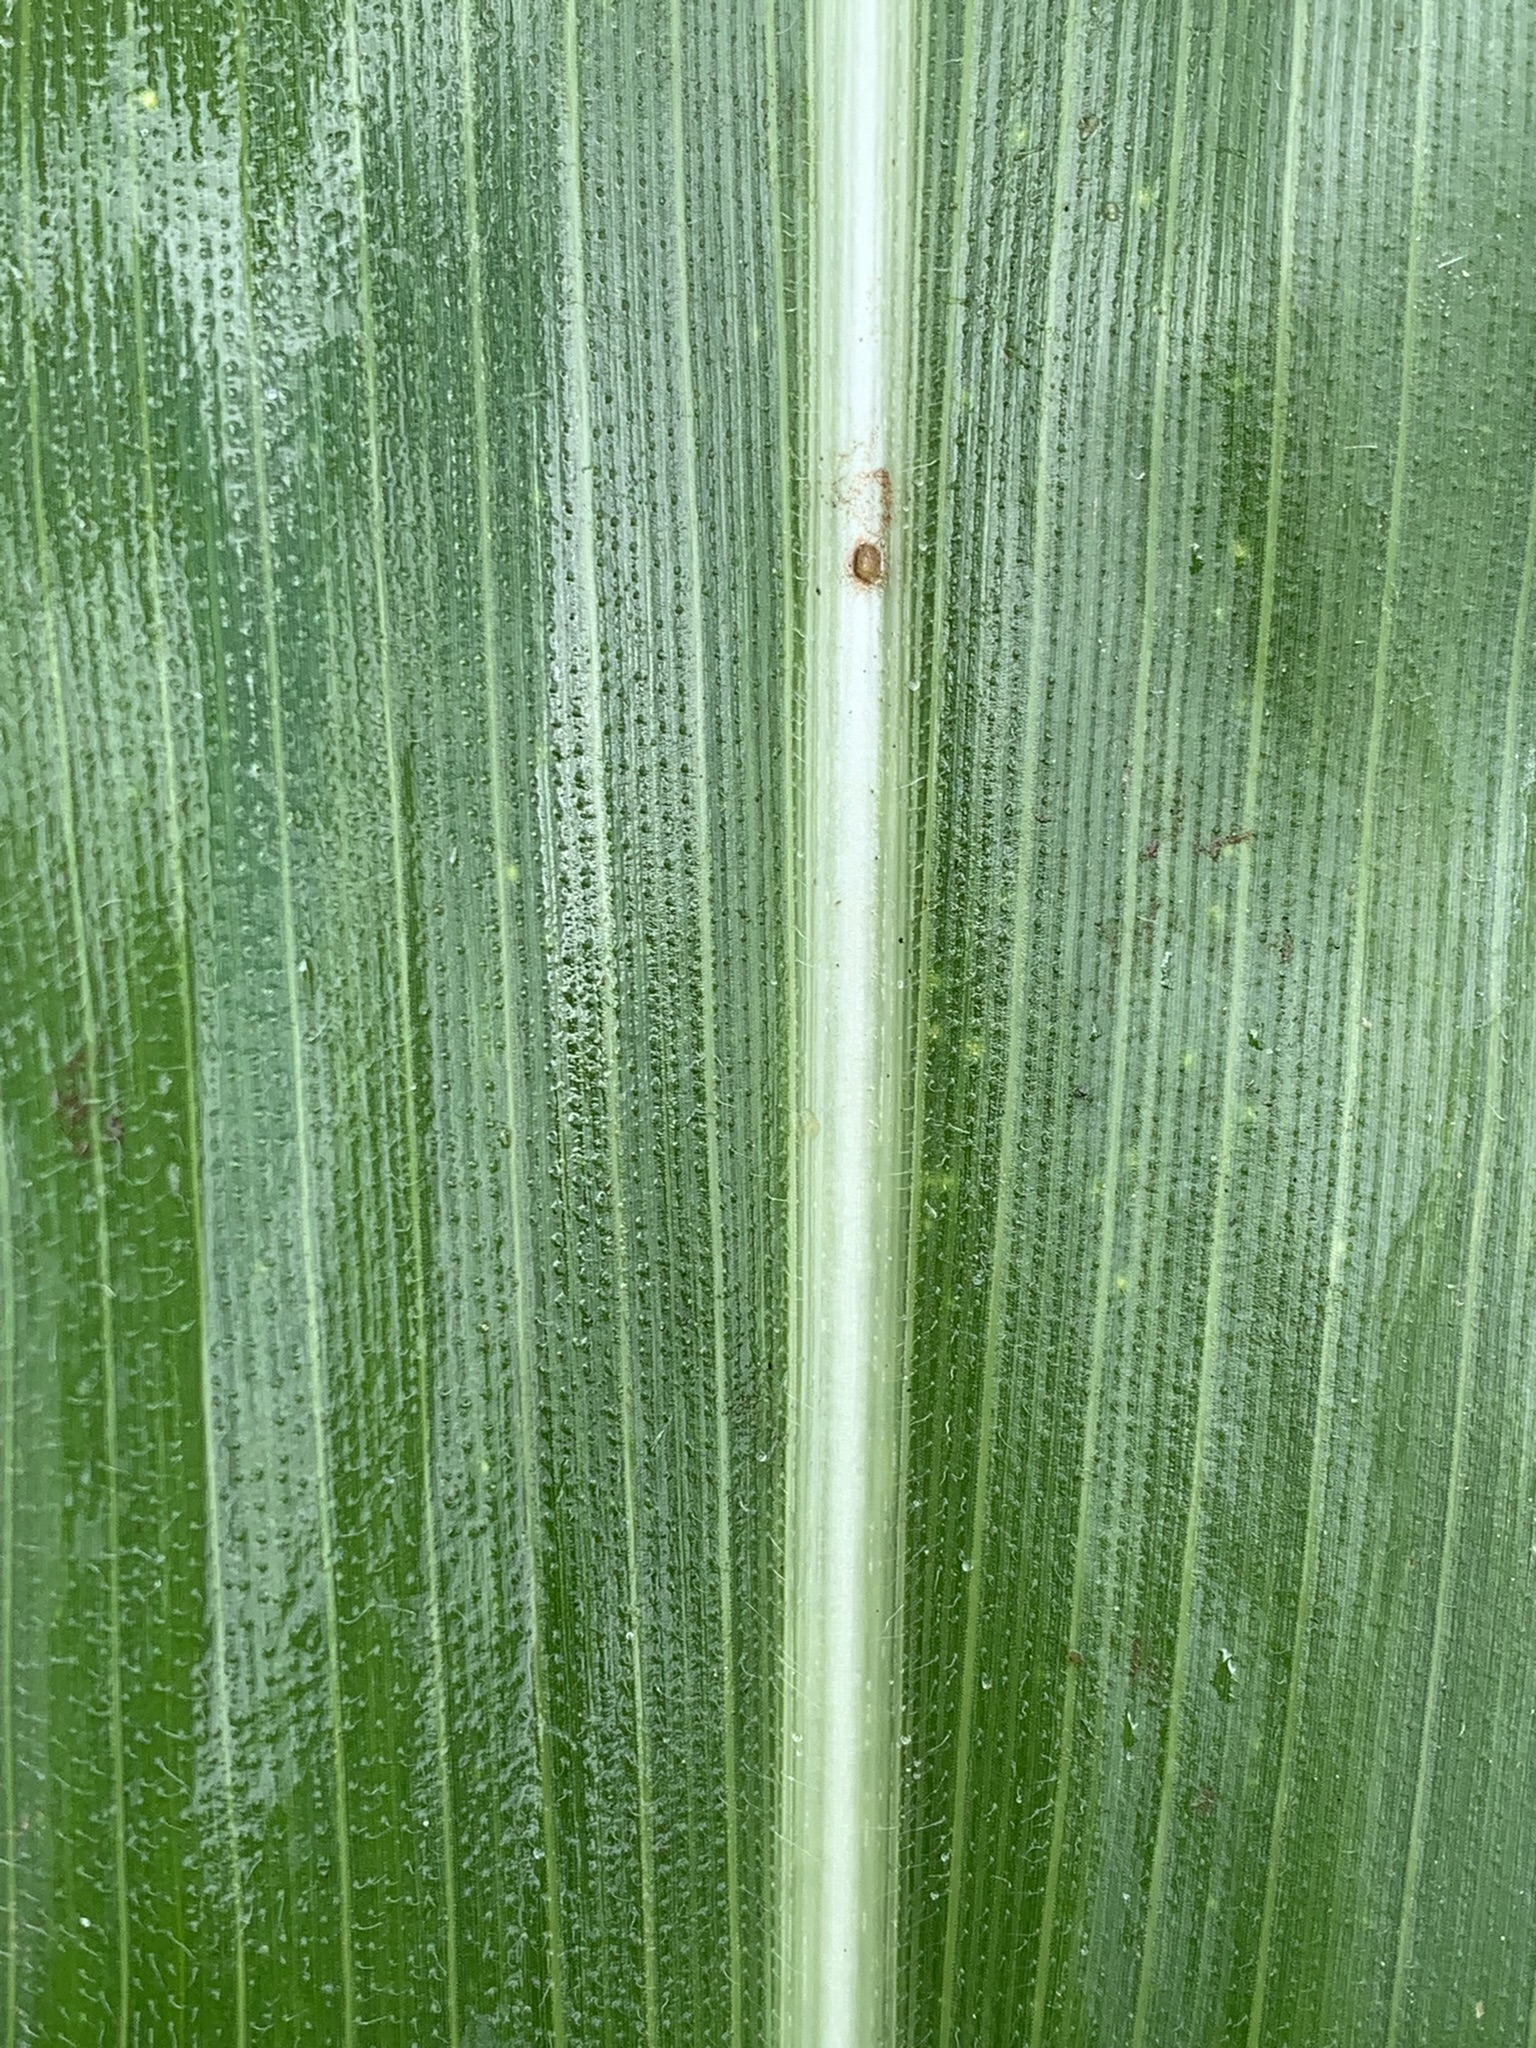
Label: Healthy